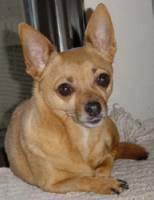
Breed: chihuahua